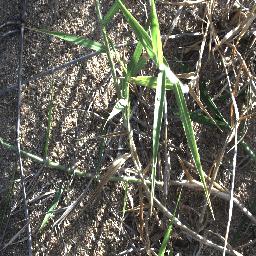
Label: negative